Isabel Campoy

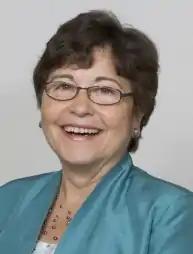

Isabel Campoy (born June 25, 1946 in Alicante, Spain) is an author of children's books, poetry, and pedagogical resources. Central to Campoy's work is the promotion of bilingual education.